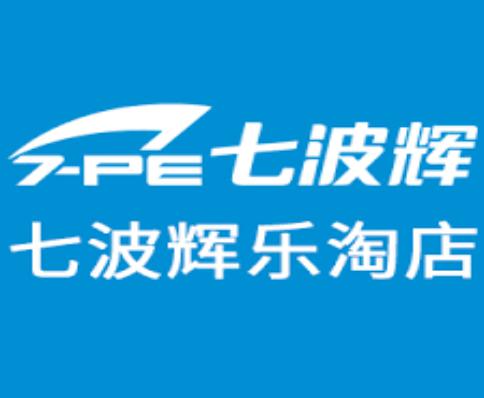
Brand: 7-PE
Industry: Clothes